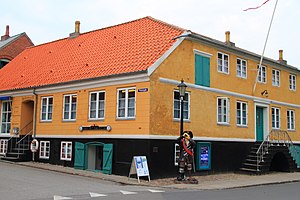
Ærø / Kultur
Marstal Søfartsmuseum
Ærø er en 88 km² stor moræneø som ligger ved den sydlige indgang til Lillebælt og er omgivet af Fyn mod nord, Langeland mod øst, Slesvig-Holsten mod syd og Als mod vest. Ærø er en af Danmarks mindste ø-kommuner. Her bor cirka 5.956 mennesker.